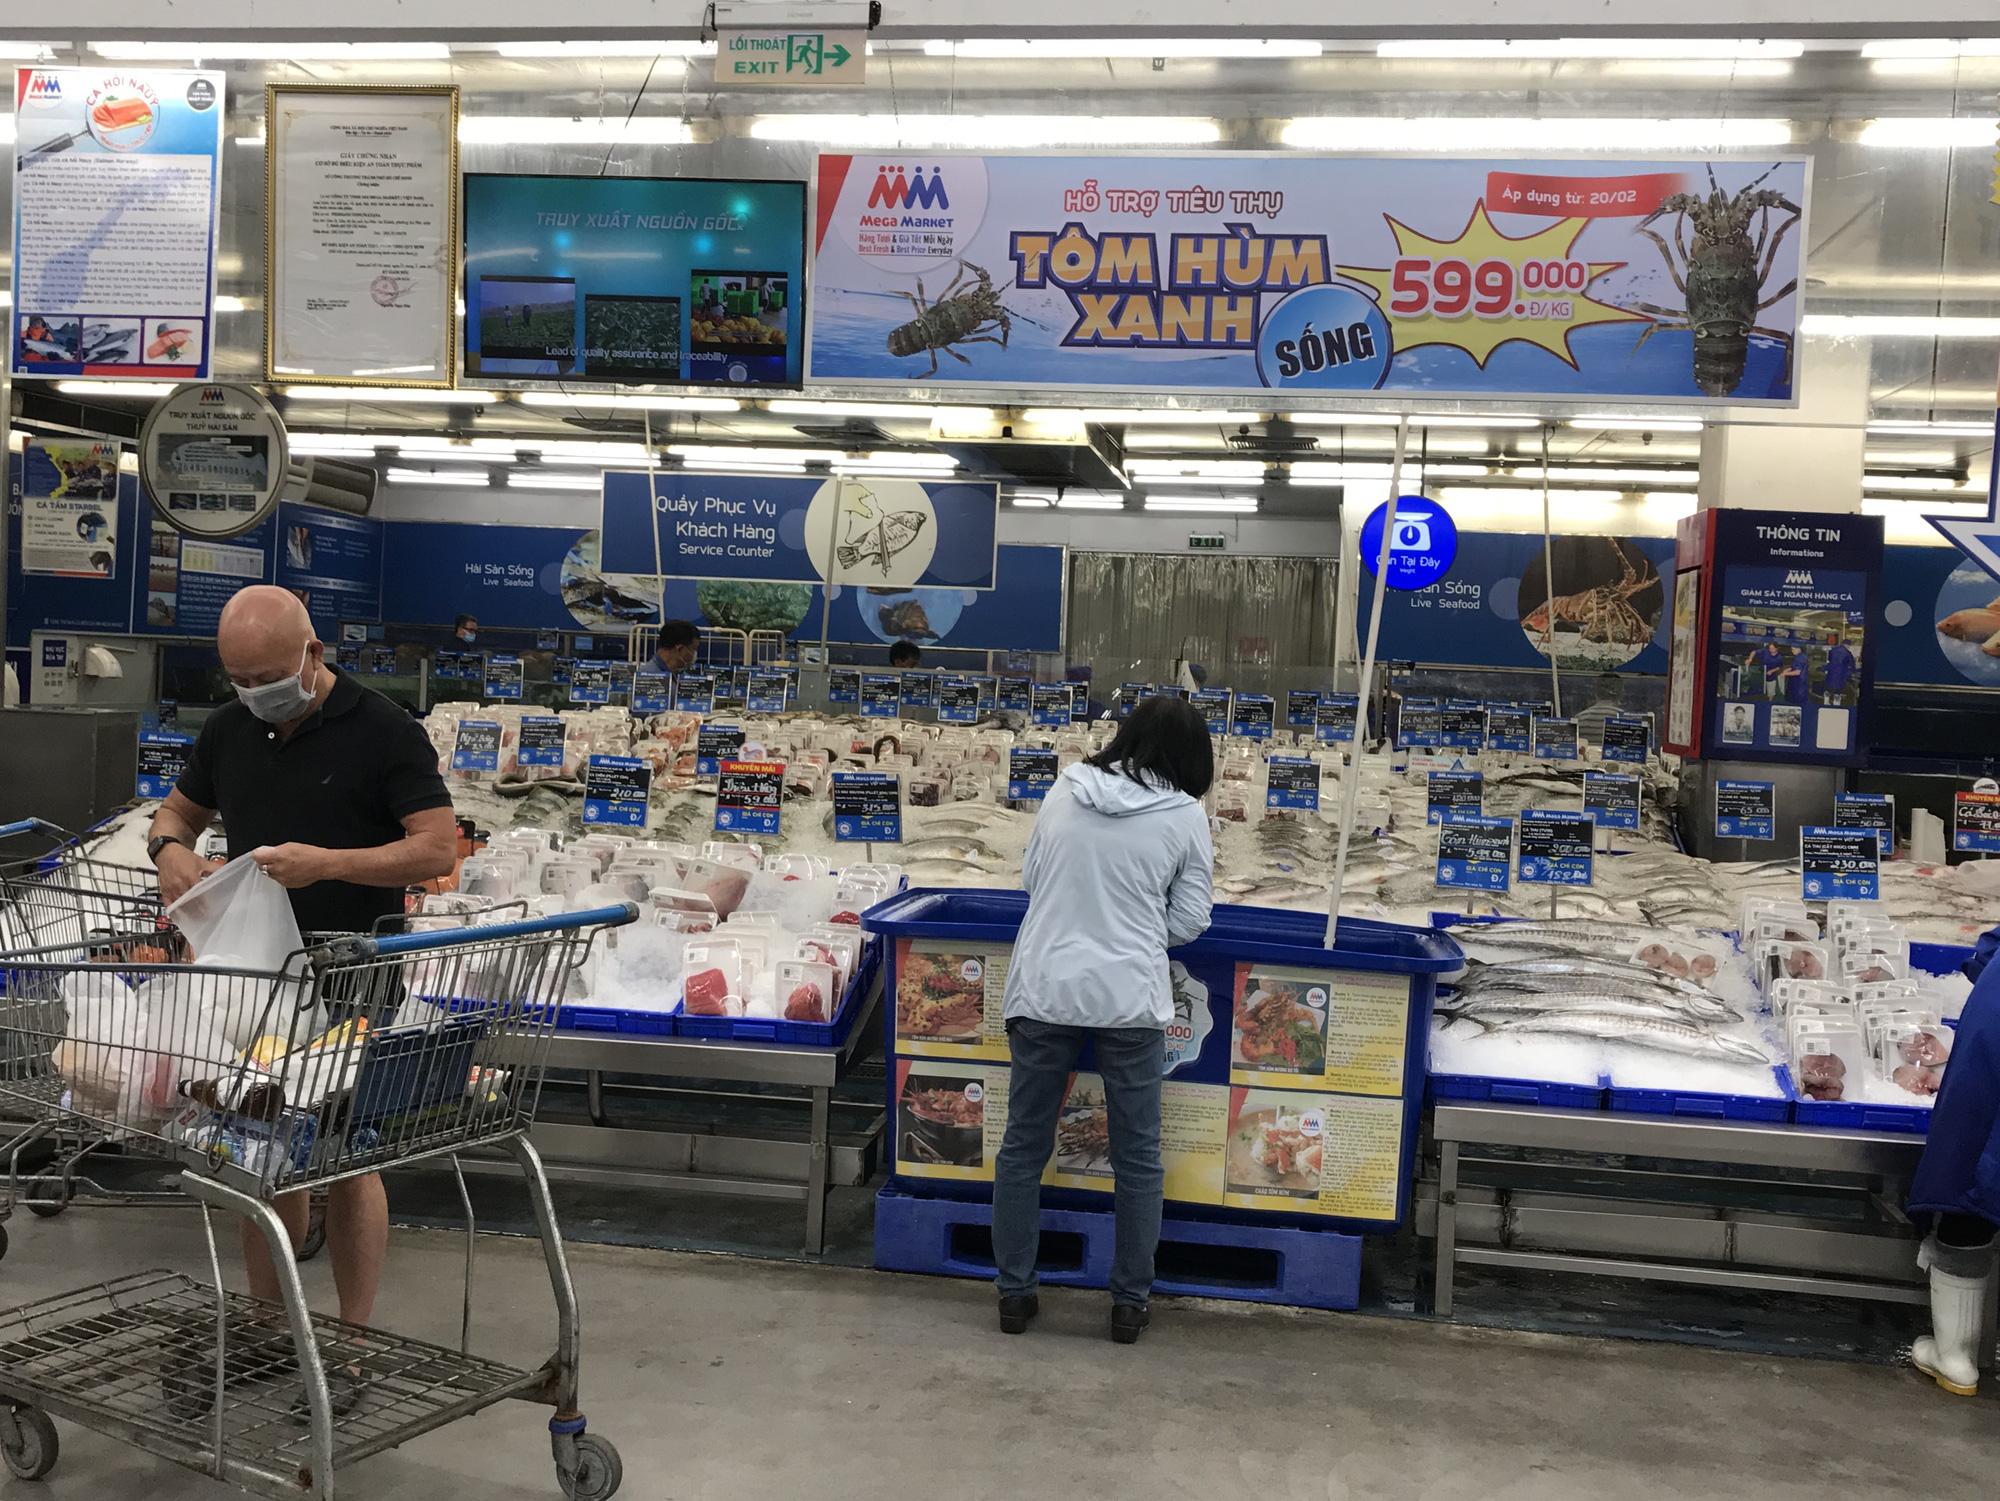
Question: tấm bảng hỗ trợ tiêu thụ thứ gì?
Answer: tấm bảng hỗ trợ tiêu thụ tôm hùm xanh